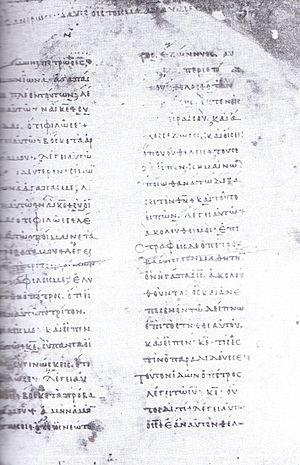
Le Codex Athous Dionysius, porte le numéro de référence Ω ou 045, ε 61, est un parchemin manuscrit en écriture grecque onciale.